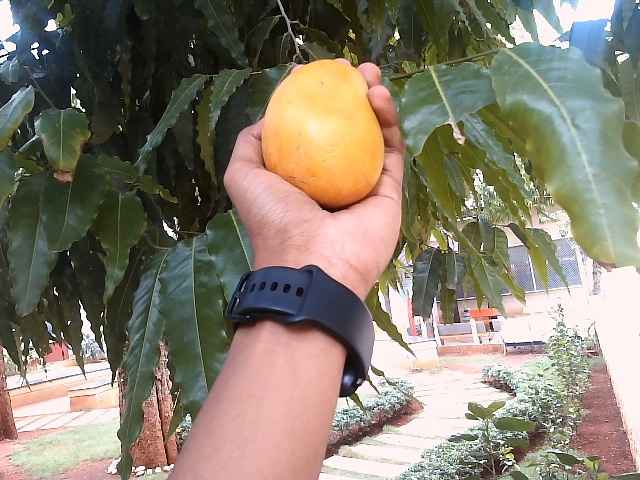
Label: Ripe_Mango